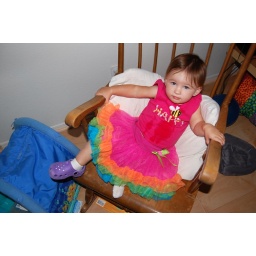
Maggie with rainbow skirt, one purple shoe and water-soaked shirt in her great grandmother's rocking chair